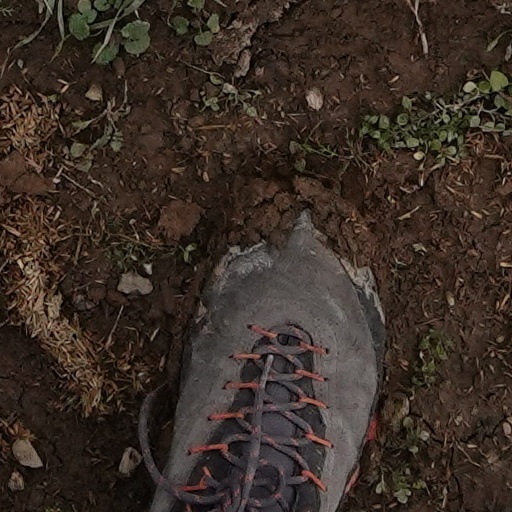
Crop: wheat